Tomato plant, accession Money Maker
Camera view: bottom (45 deg); turntable rotation: 210 degrees
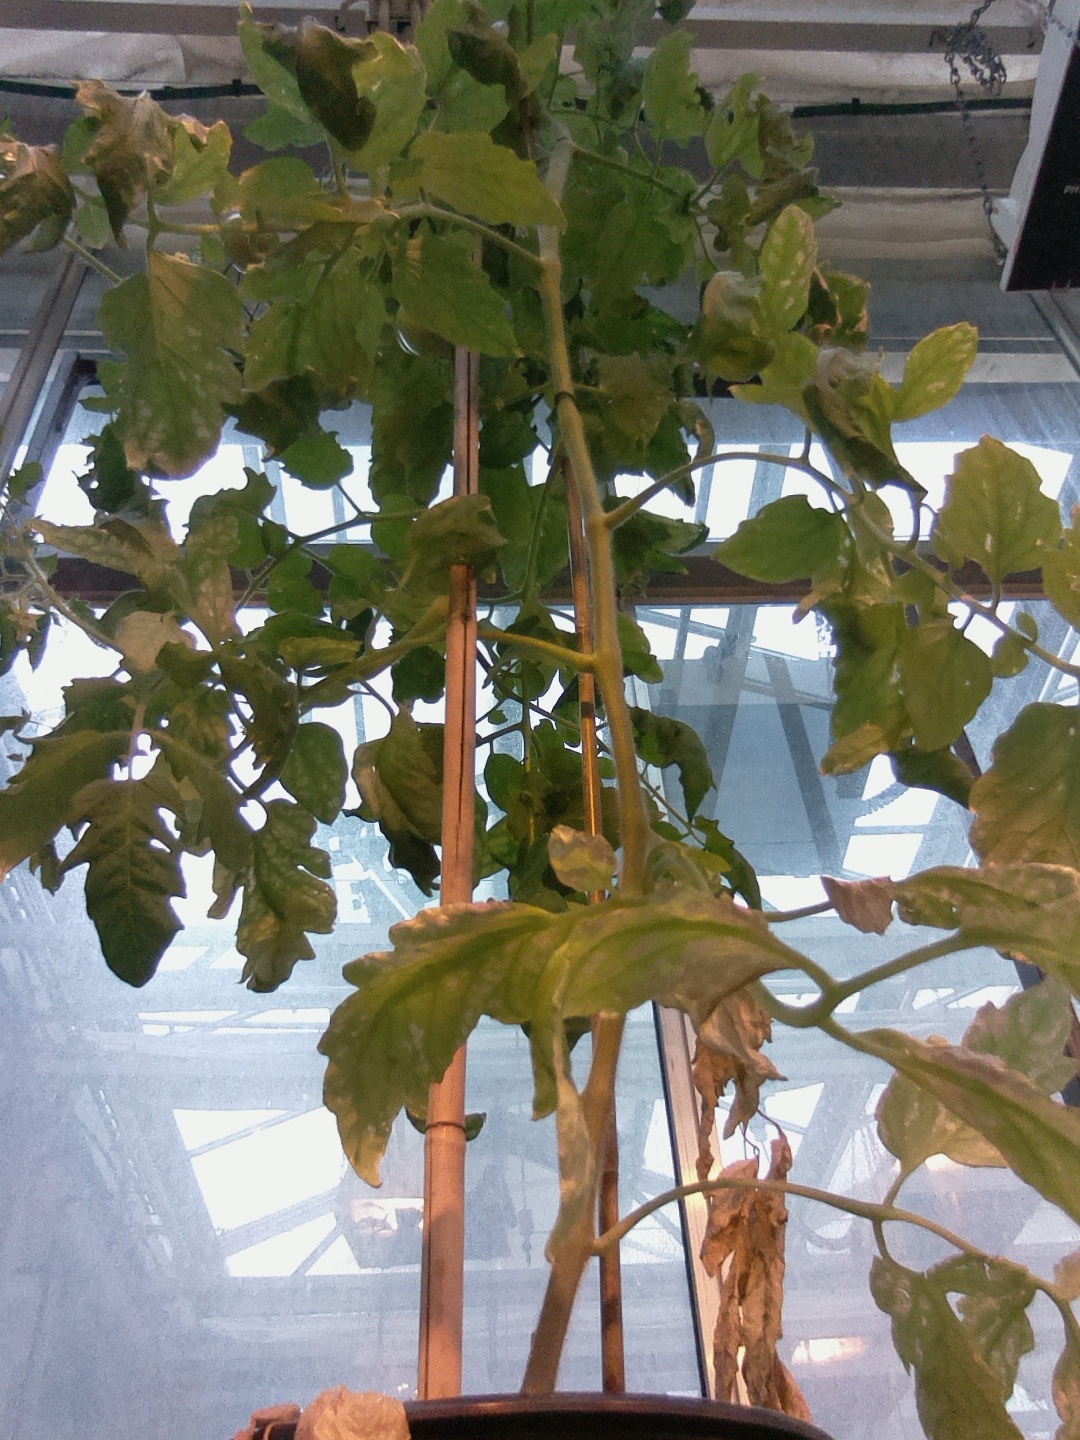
BBCH growth stage 75: 50%-60% of final fruit size